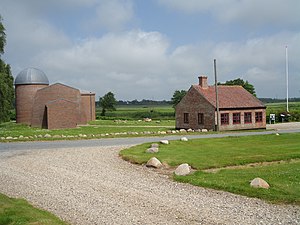
Vemb / Et besøg i Vemb
Observatorium og teglværket i Skærum mølle ved Vemb
Vemb er en lille by i det nordlige Vestjylland med 1.265 indbyggere, beliggende Vemb Sogn. Vemb hører til Holstebro Kommune og er beliggende i Region Midtjylland. Byen ligger tæt på Nissum Fjord og ved Storå.